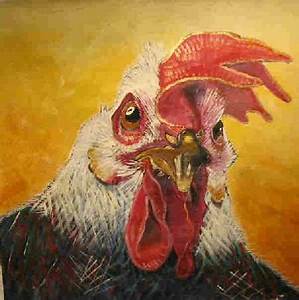
Label: gallina